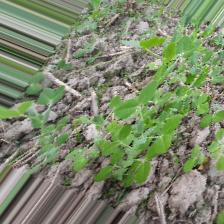
Label: Normal